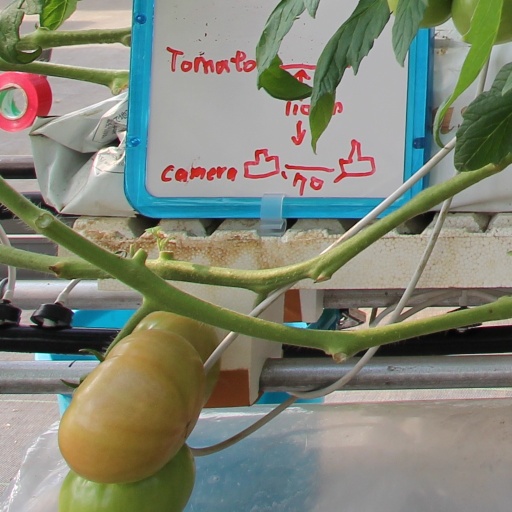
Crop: tomato